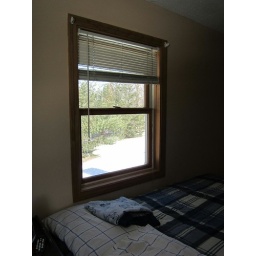
north window in north bedroom